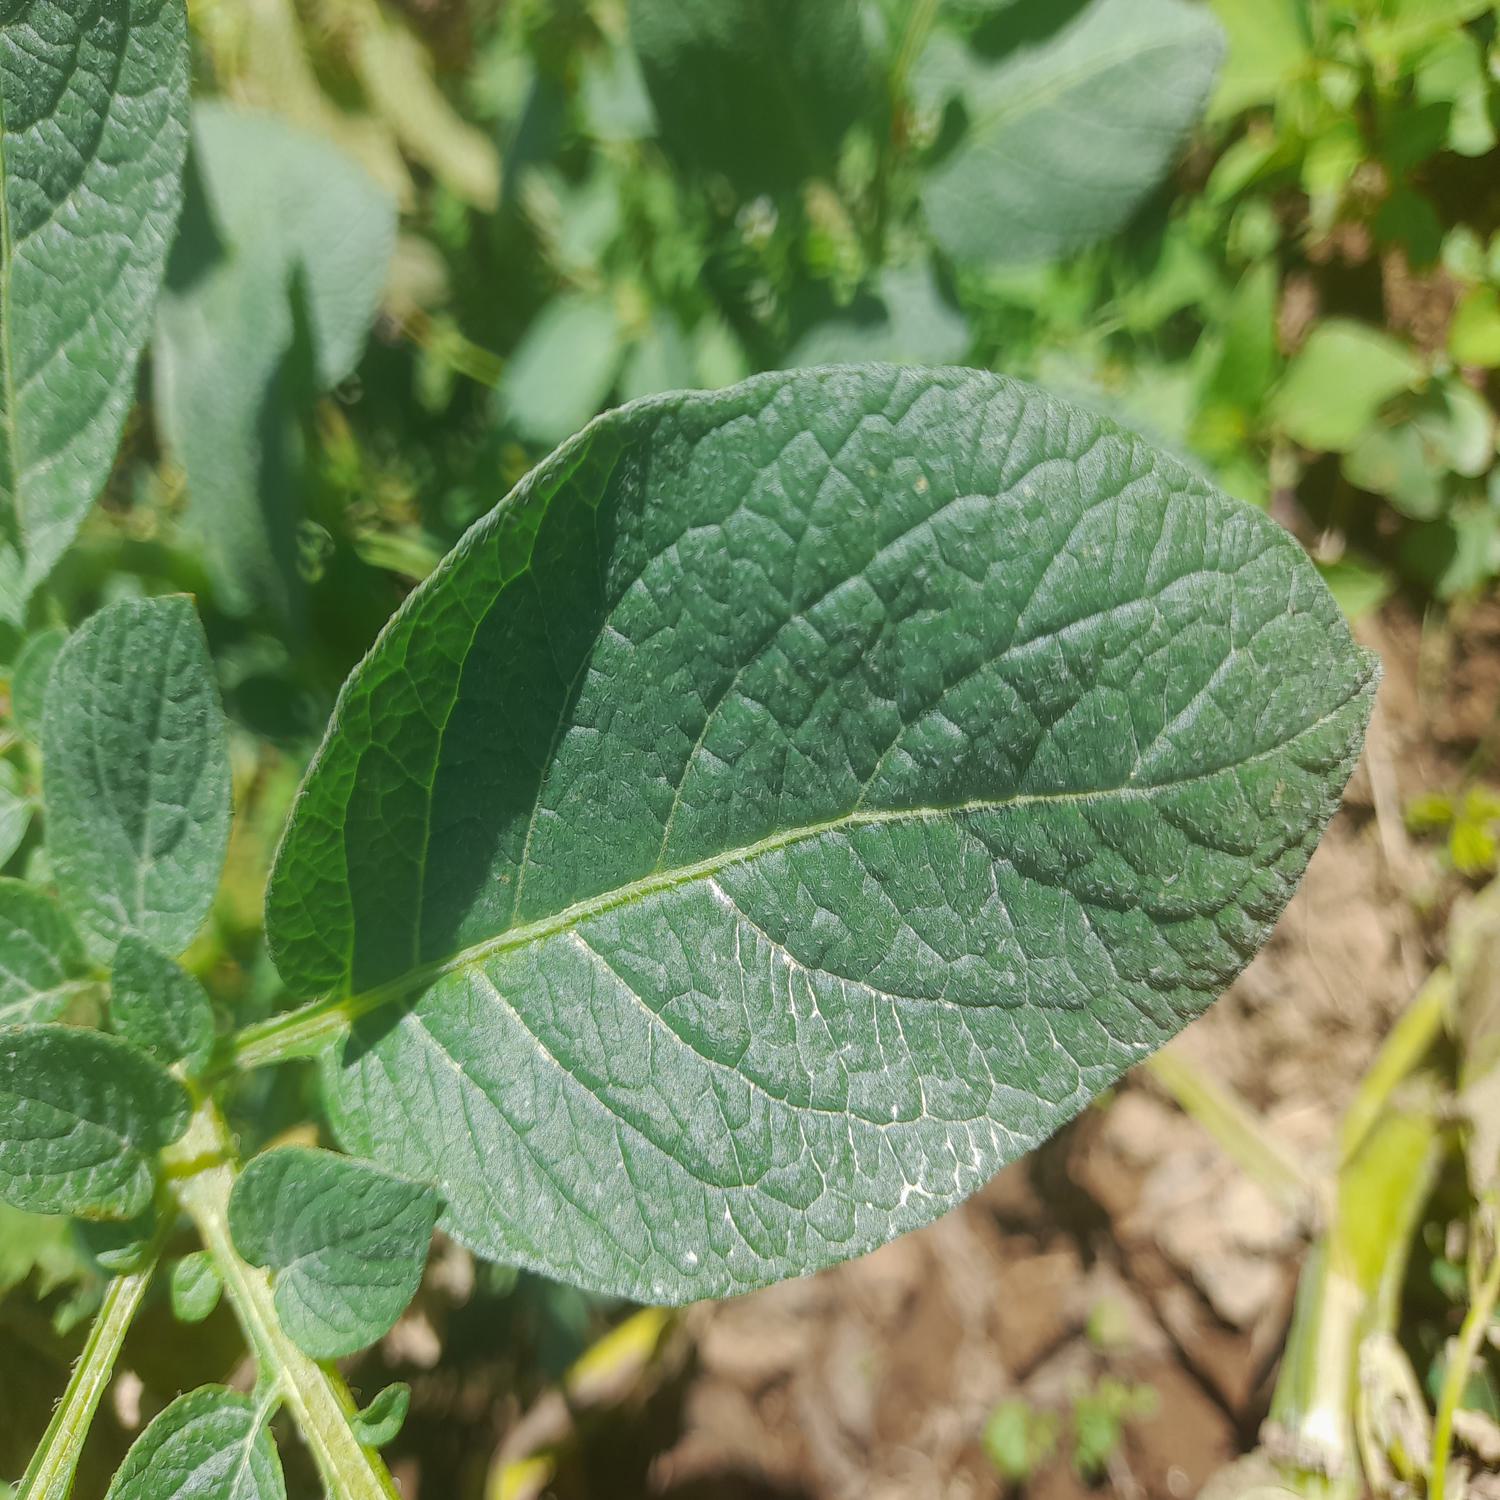
Label: Healthy